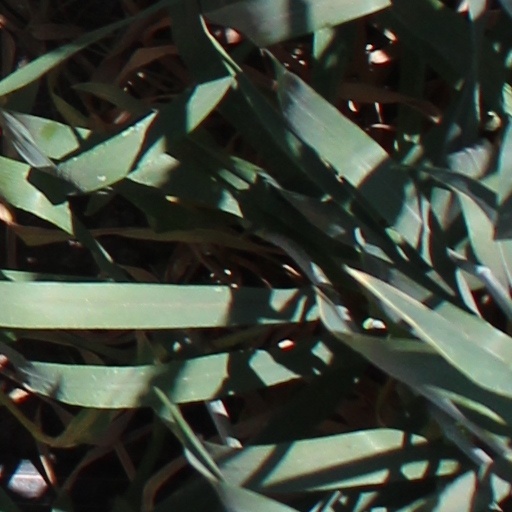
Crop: wheat